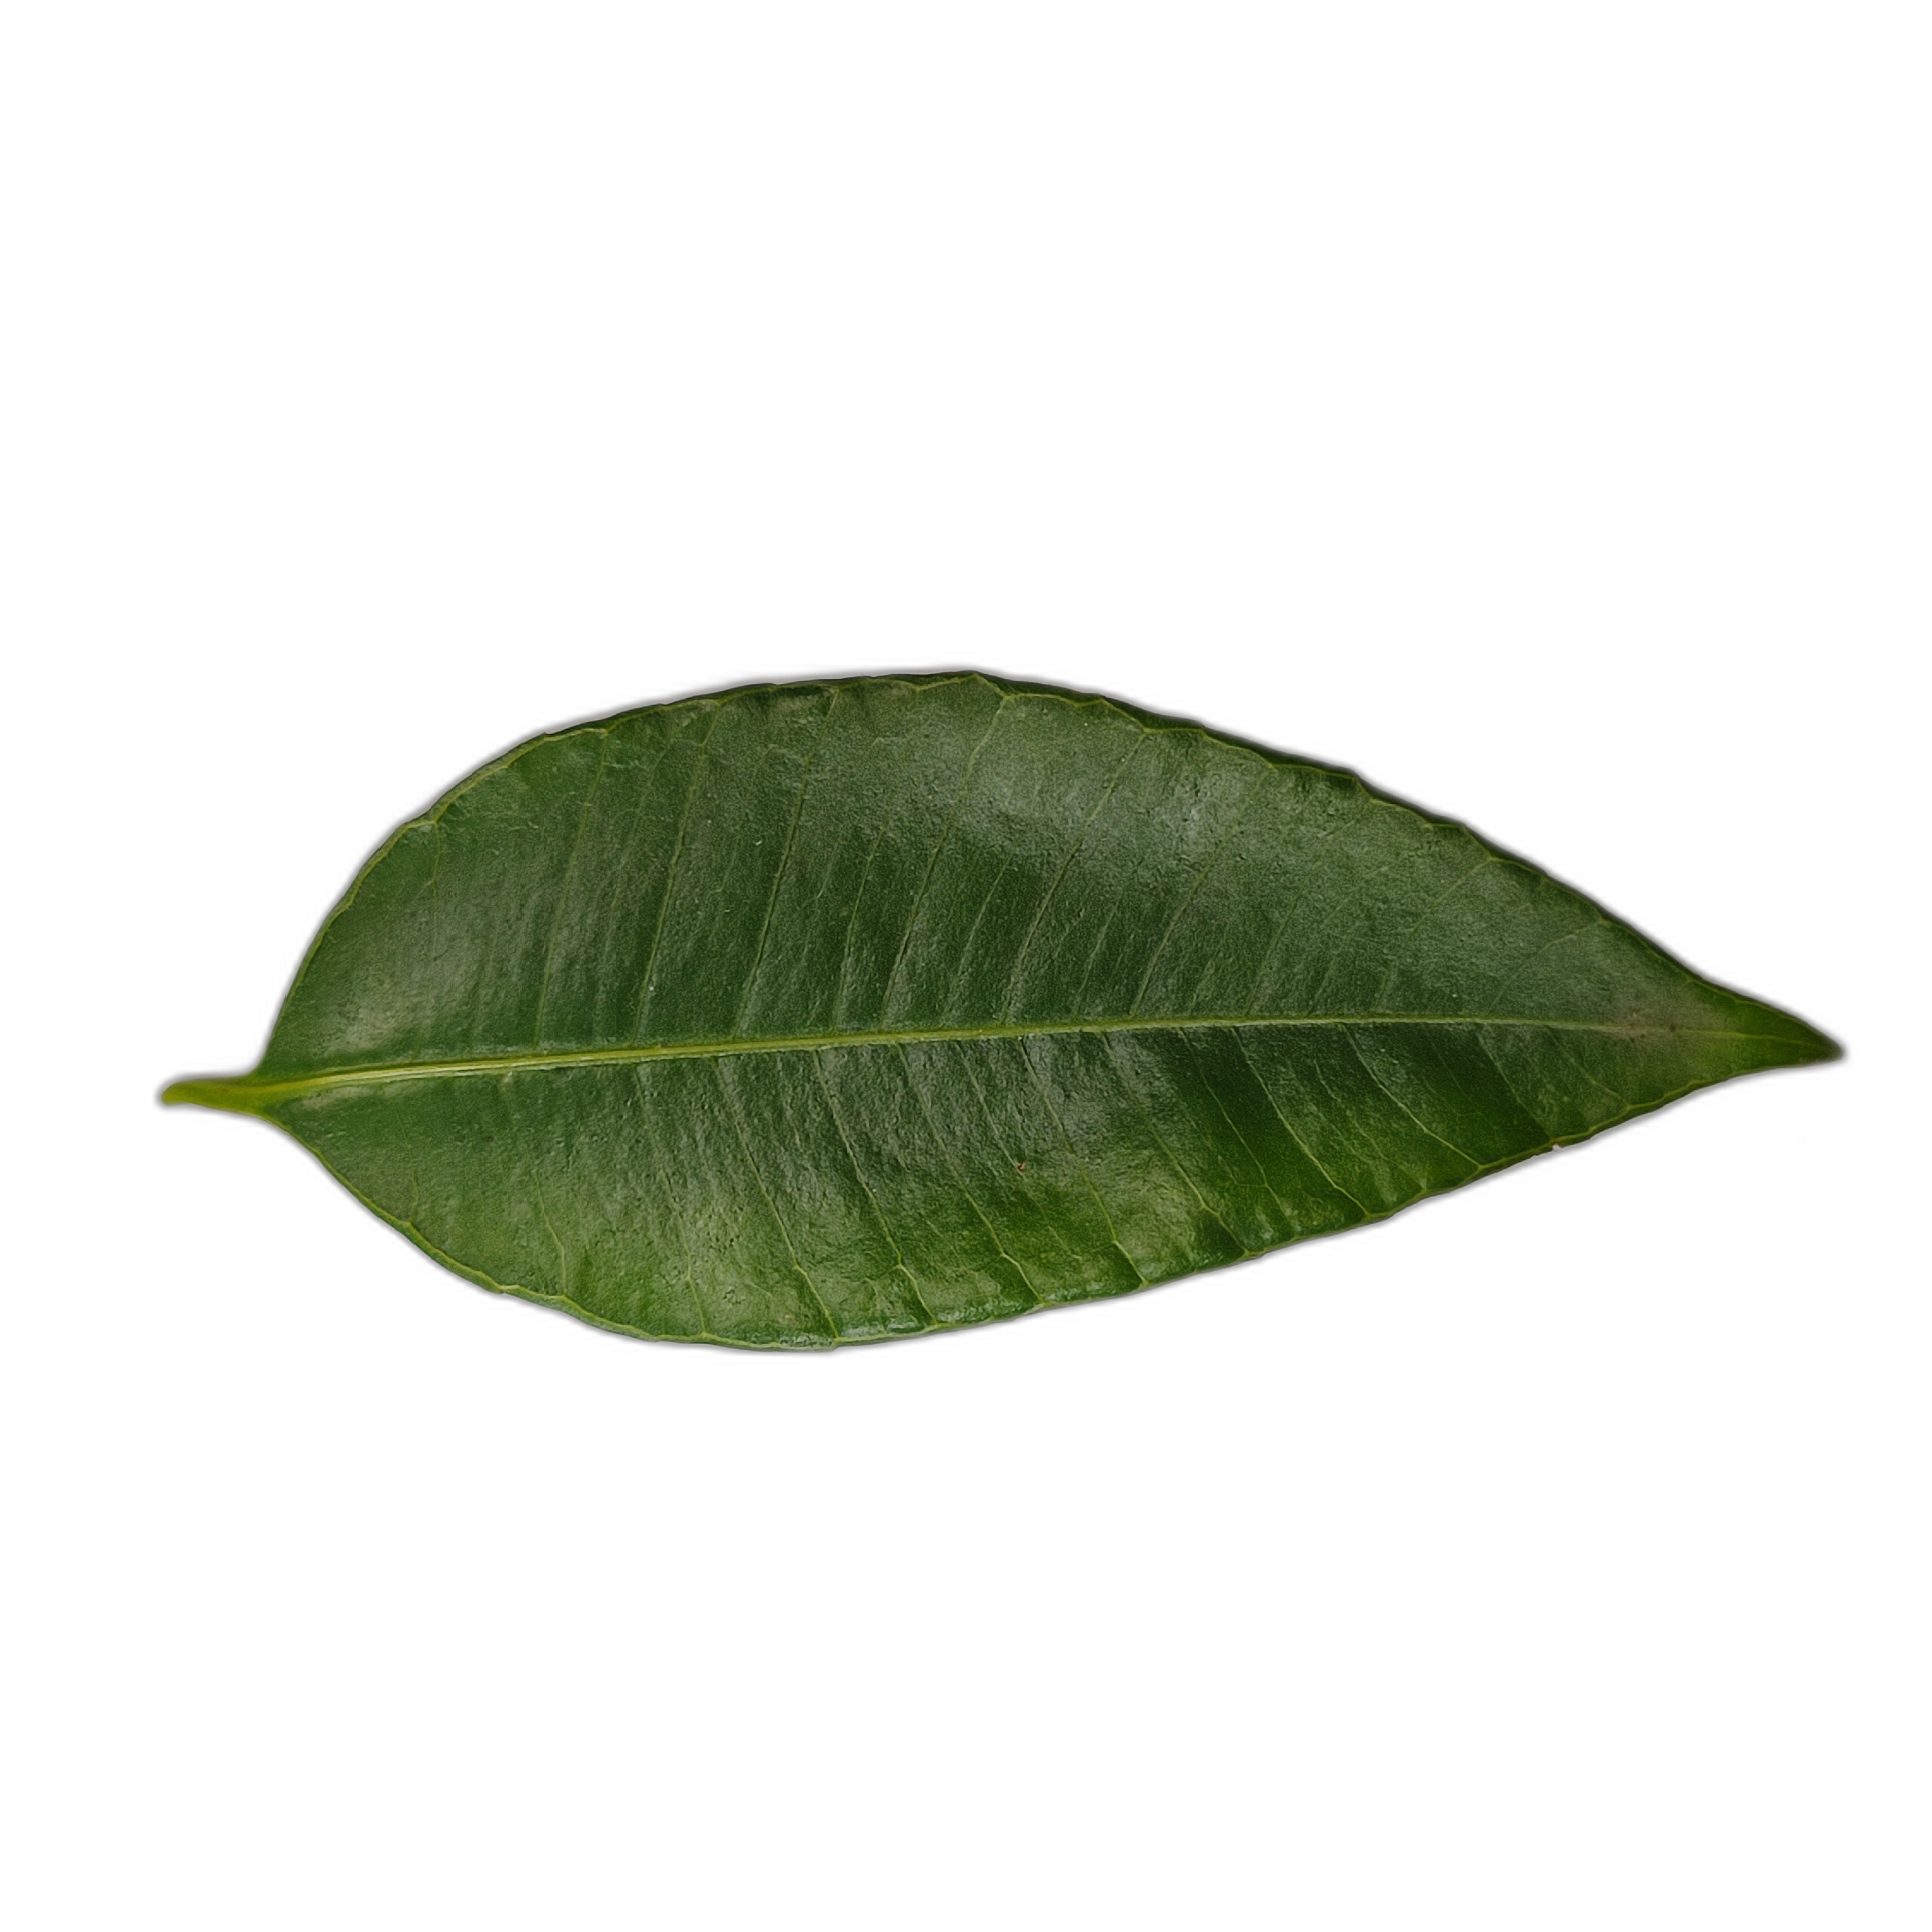
Label: healthy